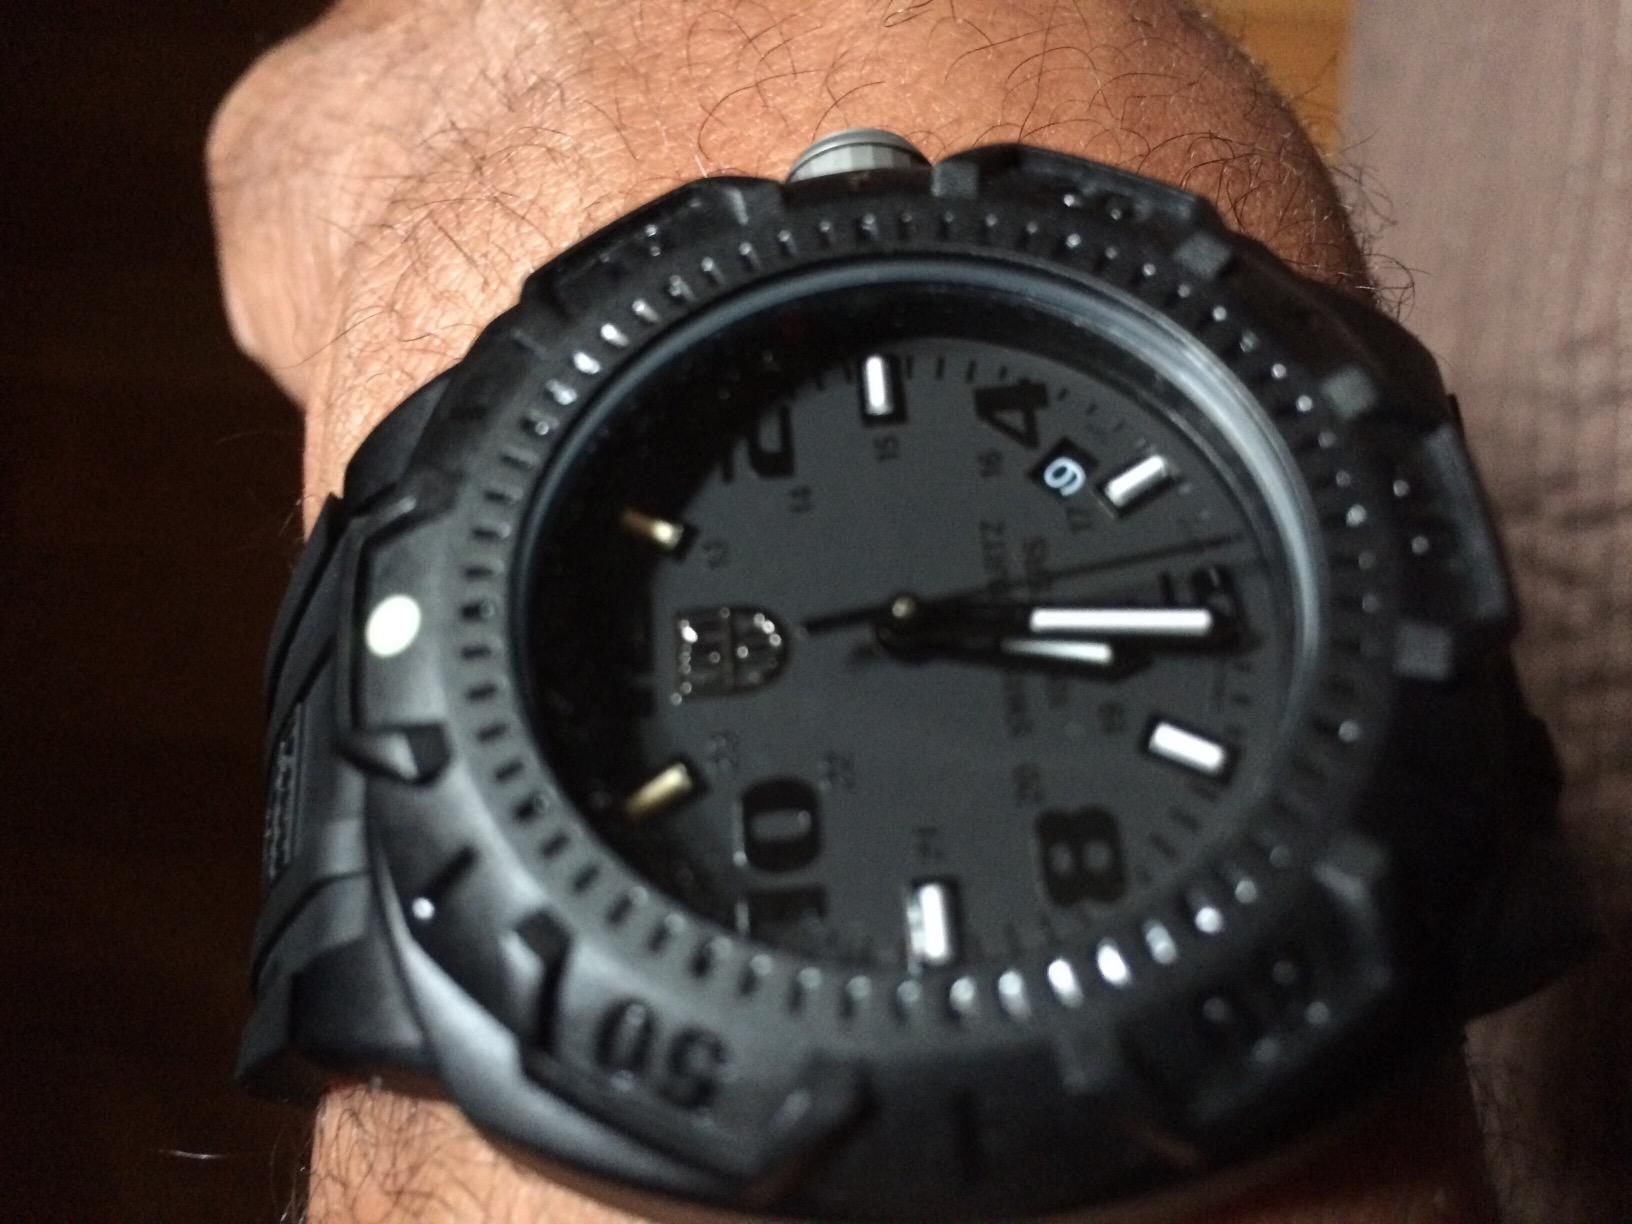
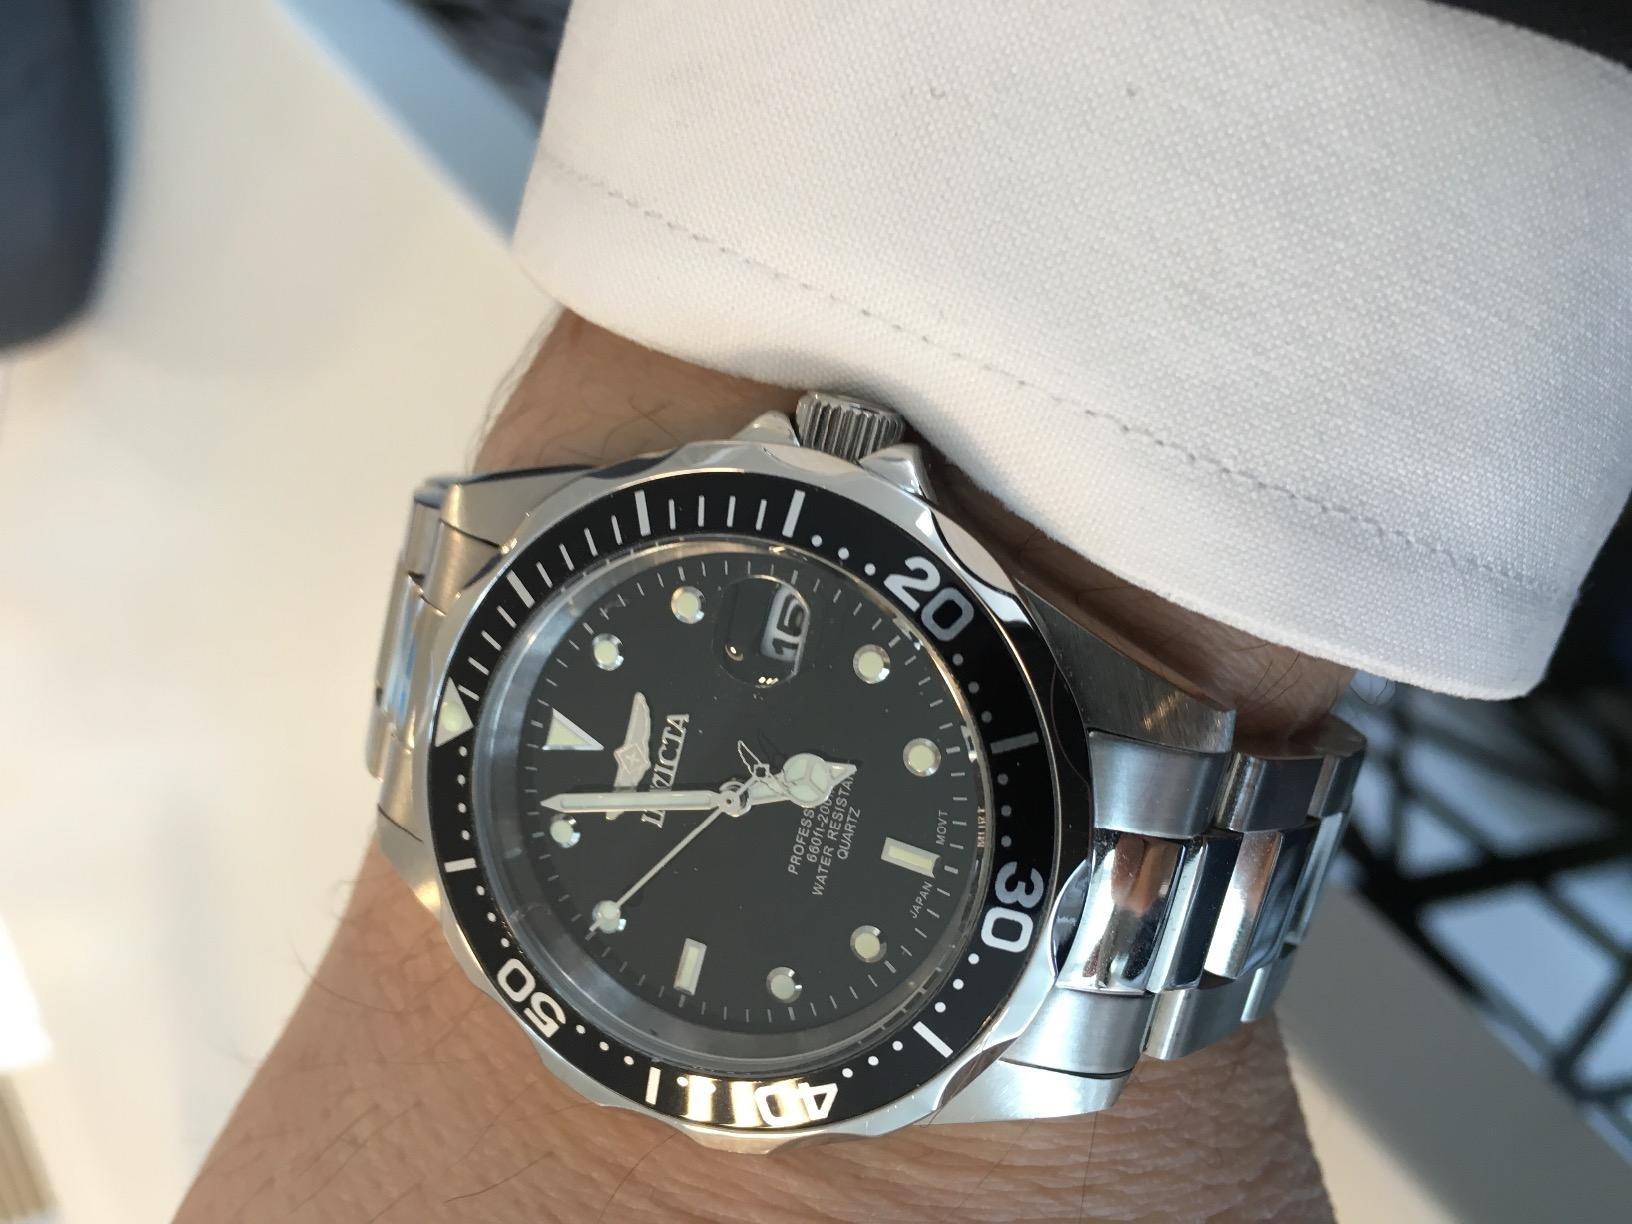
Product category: accessories_watch
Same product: no